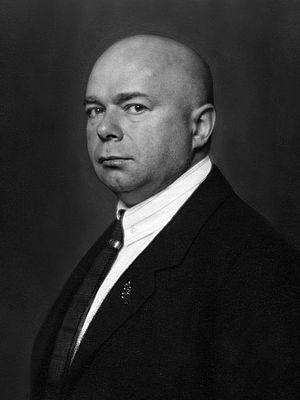
Ludwig Gerhard Wilhelm Roselius est un homme d'affaires allemand. Après avoir fait fortune dans le commerce du café au début du XXᵉ siècle, il est devenu un mécène des arts.